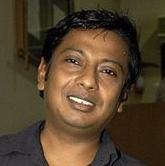
Age: 36